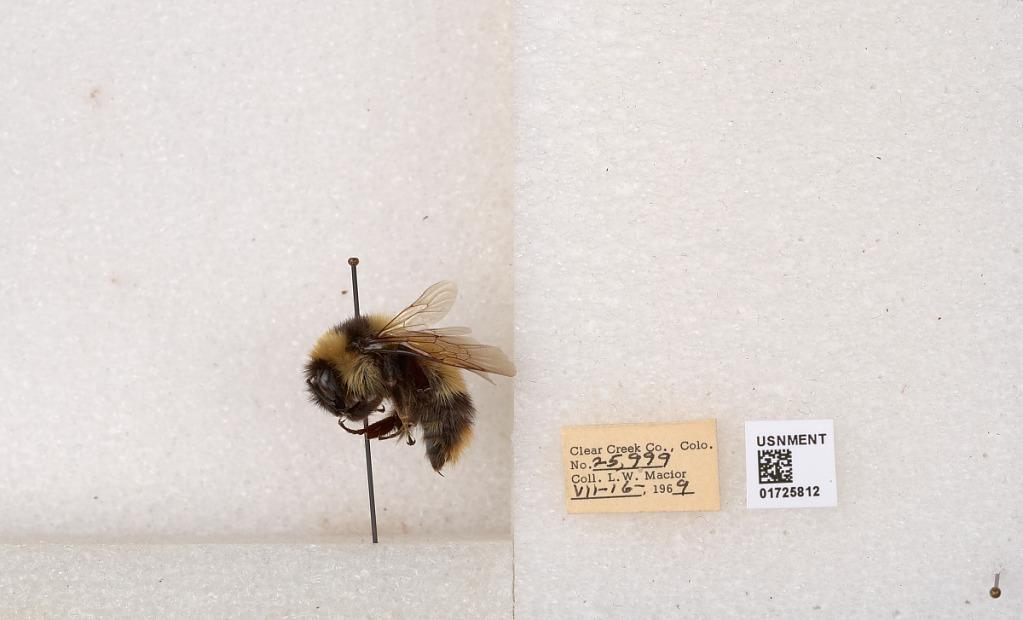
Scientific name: Bombus kirbyellus
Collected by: L. Macior
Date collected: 1969-7-16
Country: United States
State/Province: Colorado
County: Clear Creek
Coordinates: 39.6891, -105.644